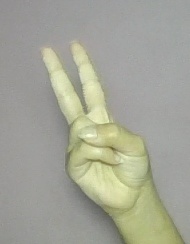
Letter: taa